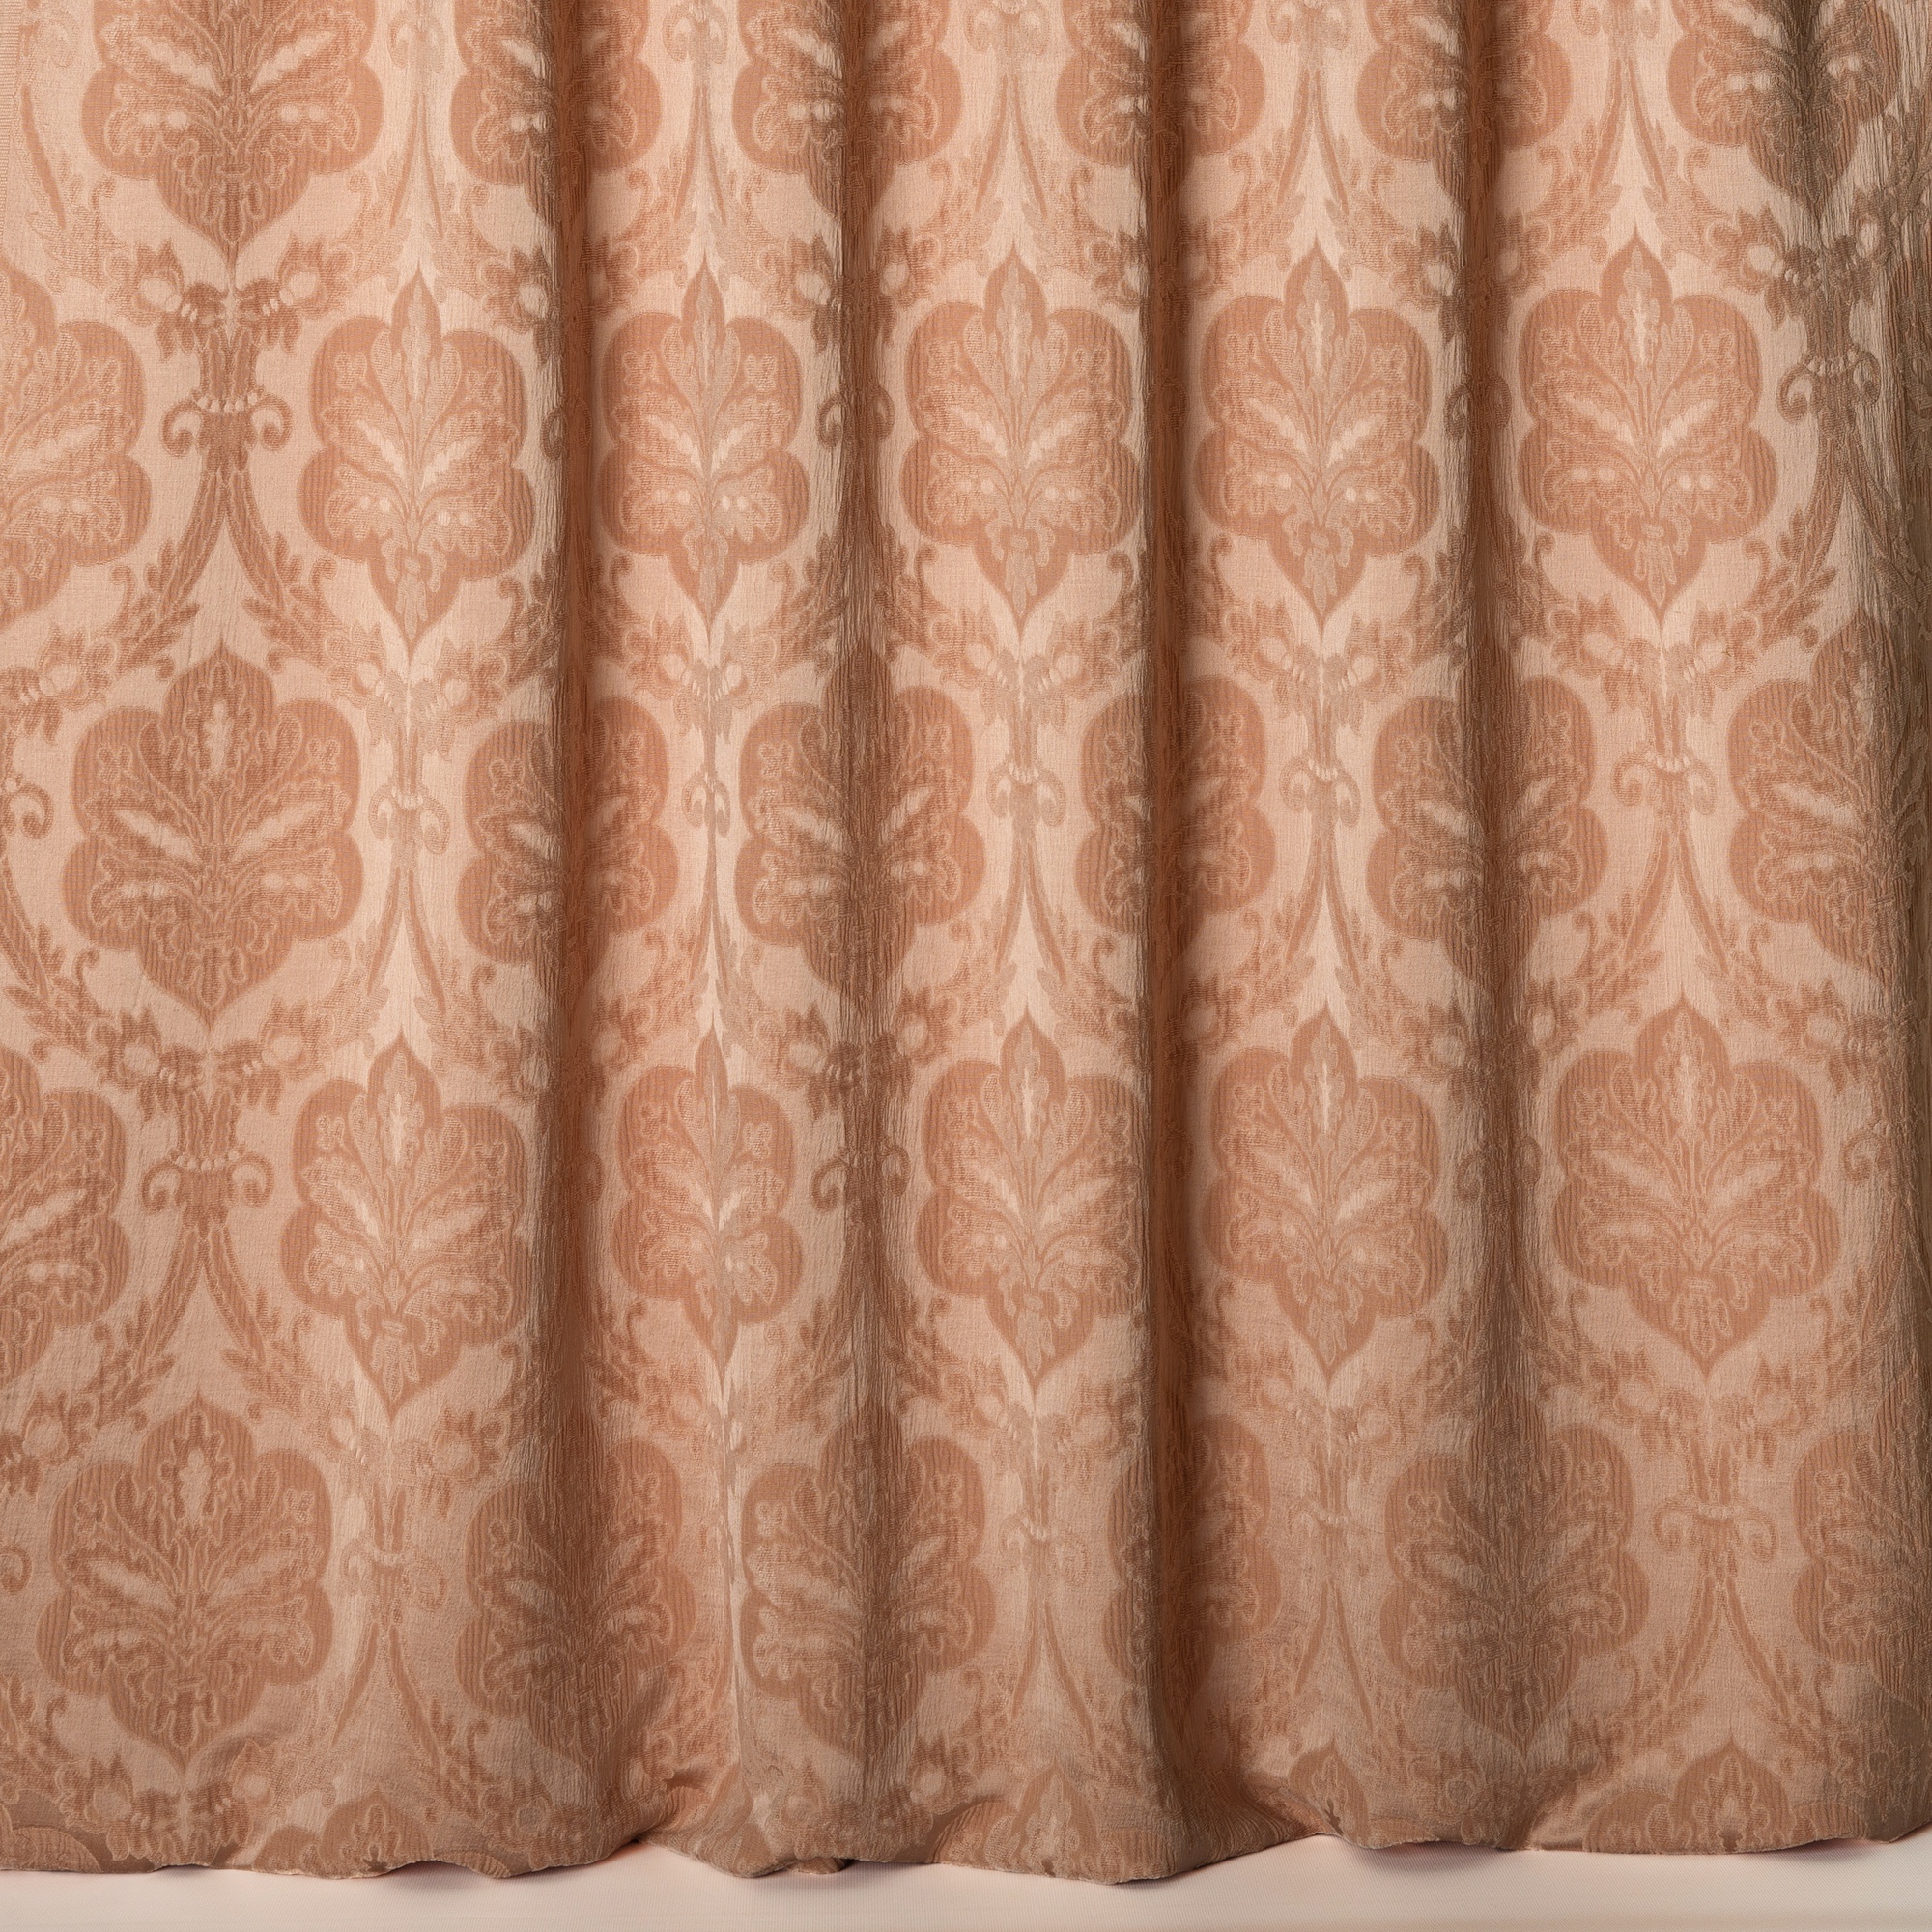
RIALTO
Brand: NOBILIS
10936/47 Opulence and voluptuousness come together in this majestically soft garment. Rialto is a chenille jacquard damask with a heavy and dense drape, and whose range is available in natural and pastel tones.
Category: Home & Garden > Decor > Window Treatments